The Girls (1961 film)

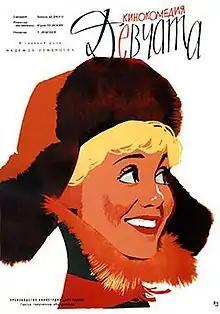
A 1962 film poster by Vladimir Kononov

The Girls (a.k.a. Gals) is a 1961 Soviet romantic comedy-drama directed by Yuri Chulyukin based on a screenplay by Boris Bednyj.